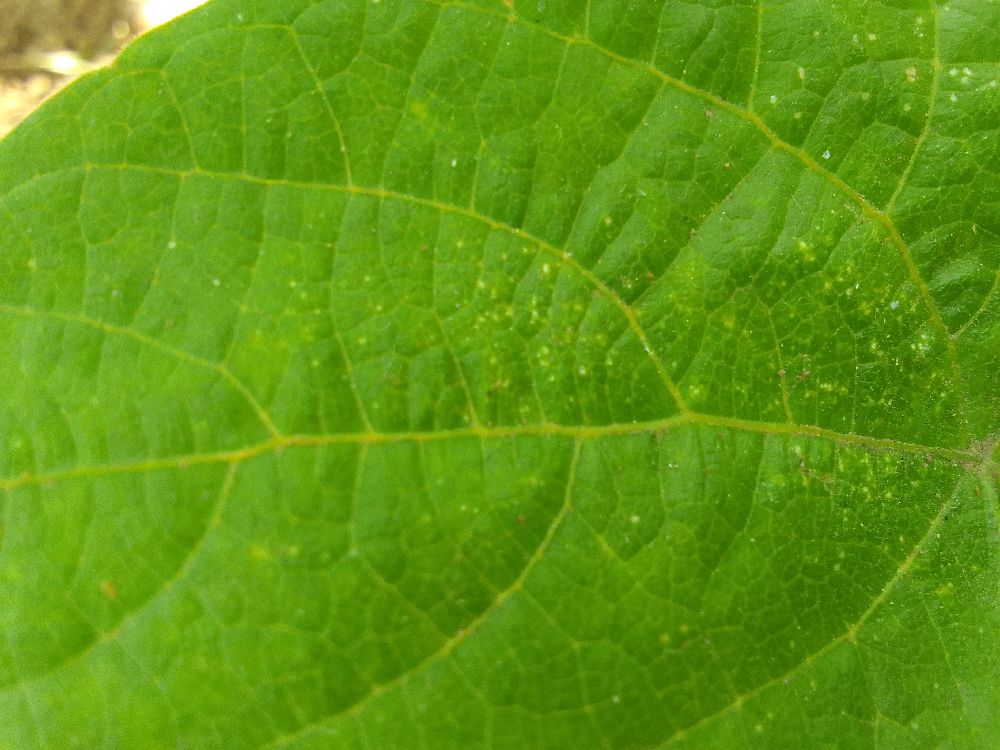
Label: healthy